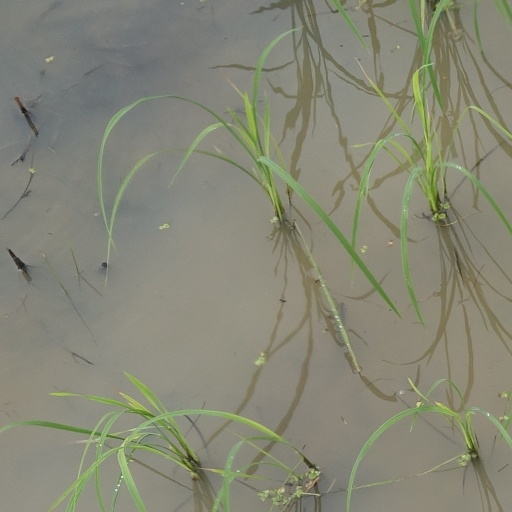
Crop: rice